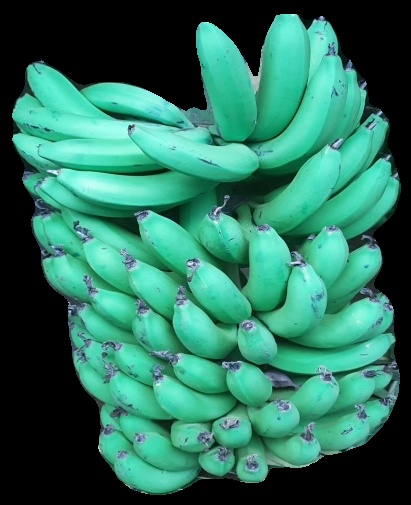
Variety: pachbale
Grade: grade1